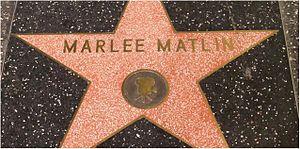
Marlee Matlin est une actrice et productrice américaine, née le 24 août 1965 à Morton Grove en Illinois. Connue pour être la première actrice sourde à avoir reçu un Oscar en 1987, elle est également la plus jeune actrice à être distinguée par cette récompense.